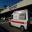
Label: ambulance